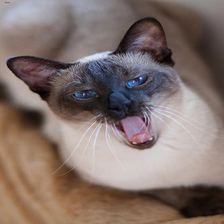
Species: cat
Breed: Siamese